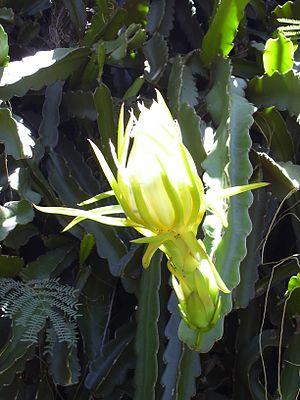
Hylocereus undatus est une espèce de cactus hémiépiphyte d'Amérique centrale et du Sud, dont le fruit est le pitaya. Elle est maintenant répandue dans la zone intertropicale comme plante ornementale et pour son fruit original.
Hylocereus est un genre de cactus semi- ou hémiépiphyte, originaire des Caraïbes, d'Amérique centrale et du nord de l'Amérique du Sud. Il comprend 18 espèces à ce jour. L’espèce la plus connue Hylocereus undatus donne le fruit nommé pitaya.